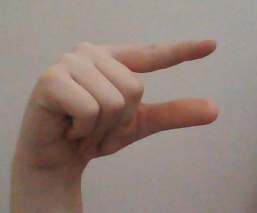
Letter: dal